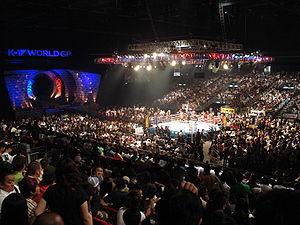
Le K-1 est une organisation sportive promouvant une forme de kick-boxing japonais créée en 1993 au Japon et qui a pris fin en 2006 par Kazuyoshi Ishii. Le K fait référence aux arts martiaux que sont le karaté, le kung fu, le tae kwon do et le kick-boxing.
AsiaWorld-Arena est la plus grande salle de spectacle à Hong Kong.